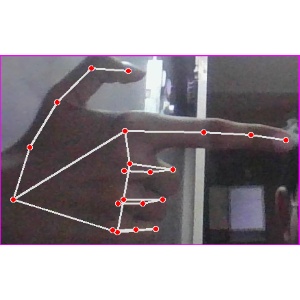
अक्षर: ब